Paul Graupe

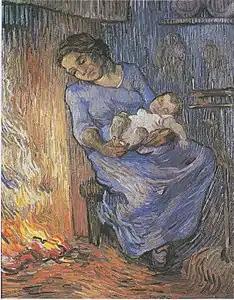
Van Gogh: "Der Mann ist auf See"

By 1937 Graupe had organized about 160 auctions with works by Rubens, Rembrandt or Tiepolo, Corot, Menzel and Liebermann, when he himself had to flee to Switzerland, the business in Berlin was aryanized, that is, transferred to a non-Jewish owner, Hans Wolfgang Lange (1904–1945) and continued until 1944.